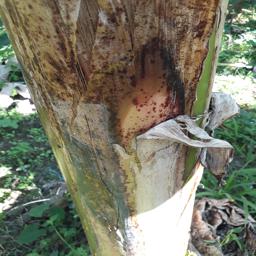
Label: PSEUDOSTEM WEEVIL